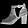
Label: Ankle boot